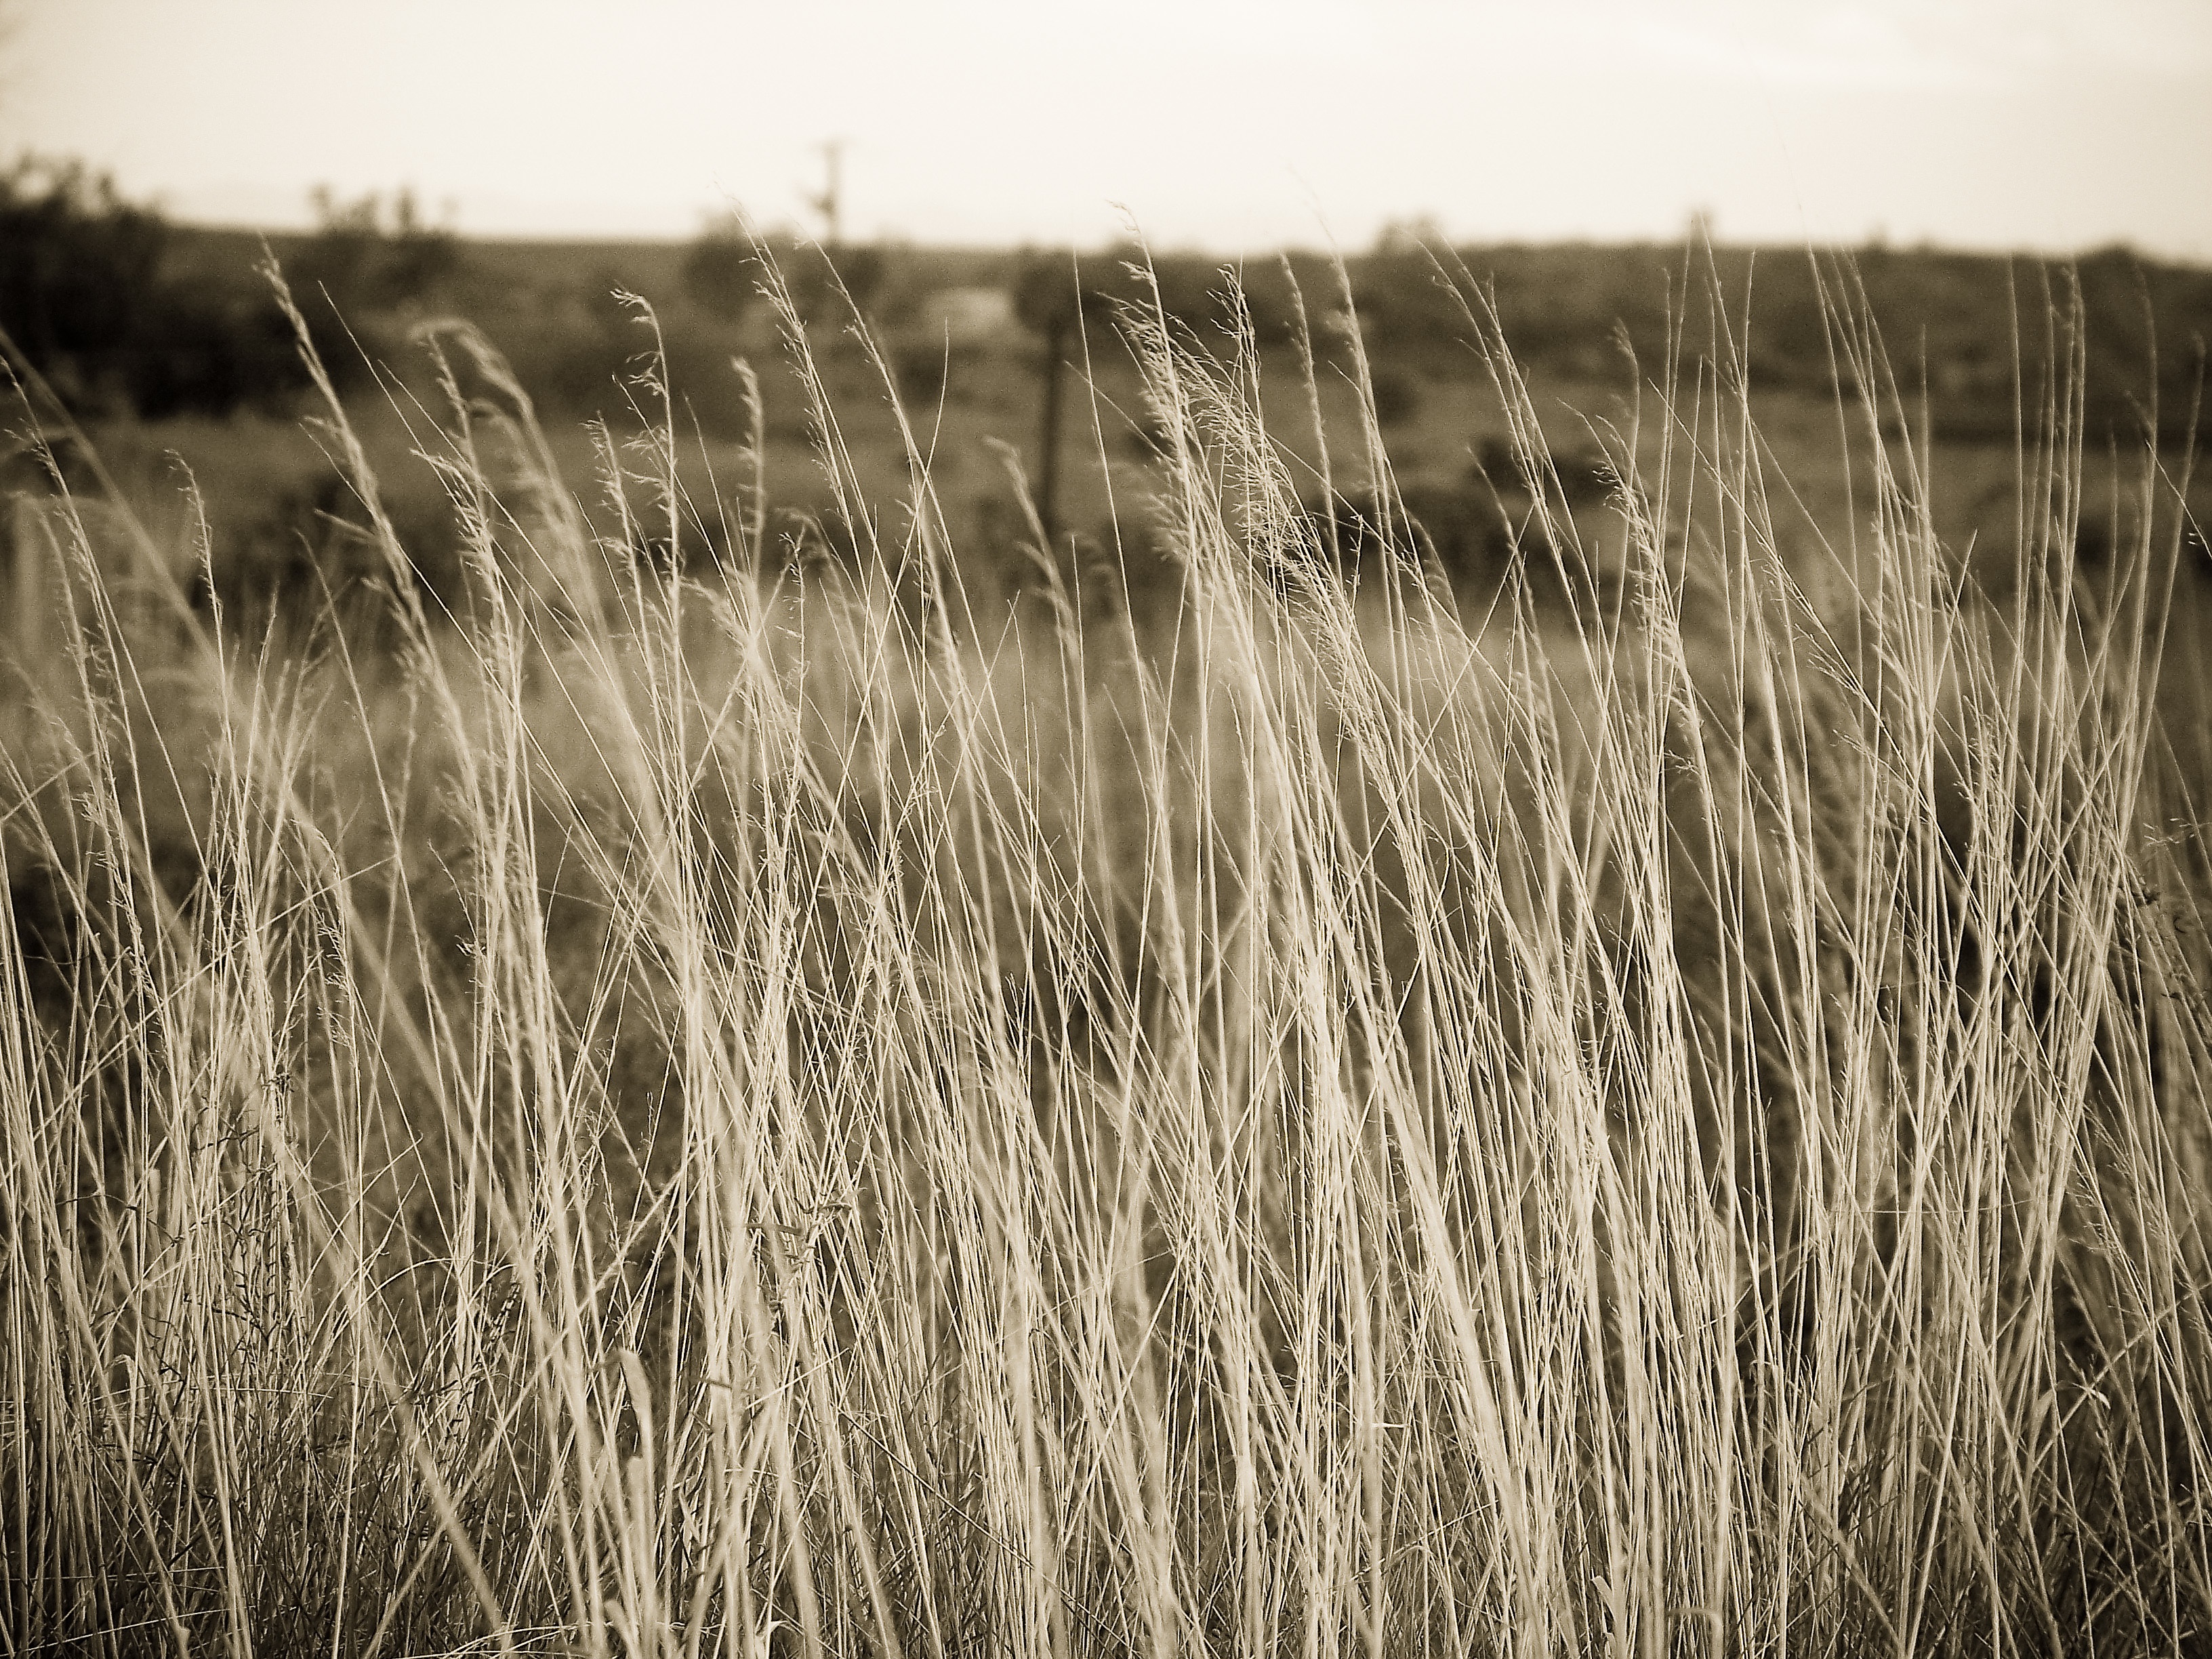
nature, grass, black and white, plant, field, wheat, prairie, crop, soil, agriculture, close up, rural area, flowering plant, monochrome photography, grass family, plant stem, land plant, phragmites